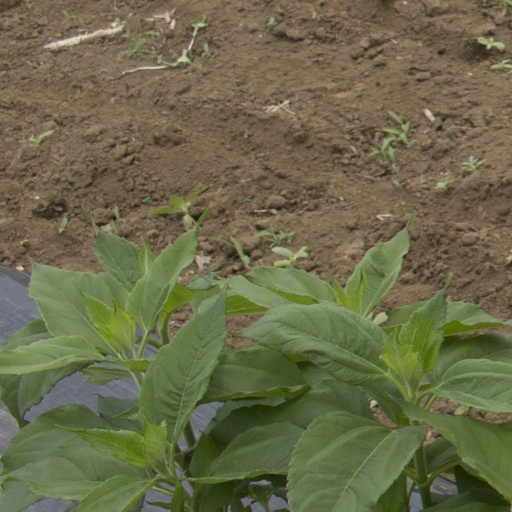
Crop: Jerusalem artichoke